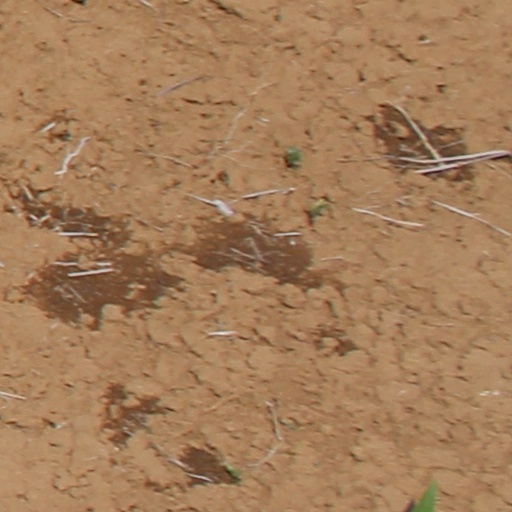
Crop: wheat